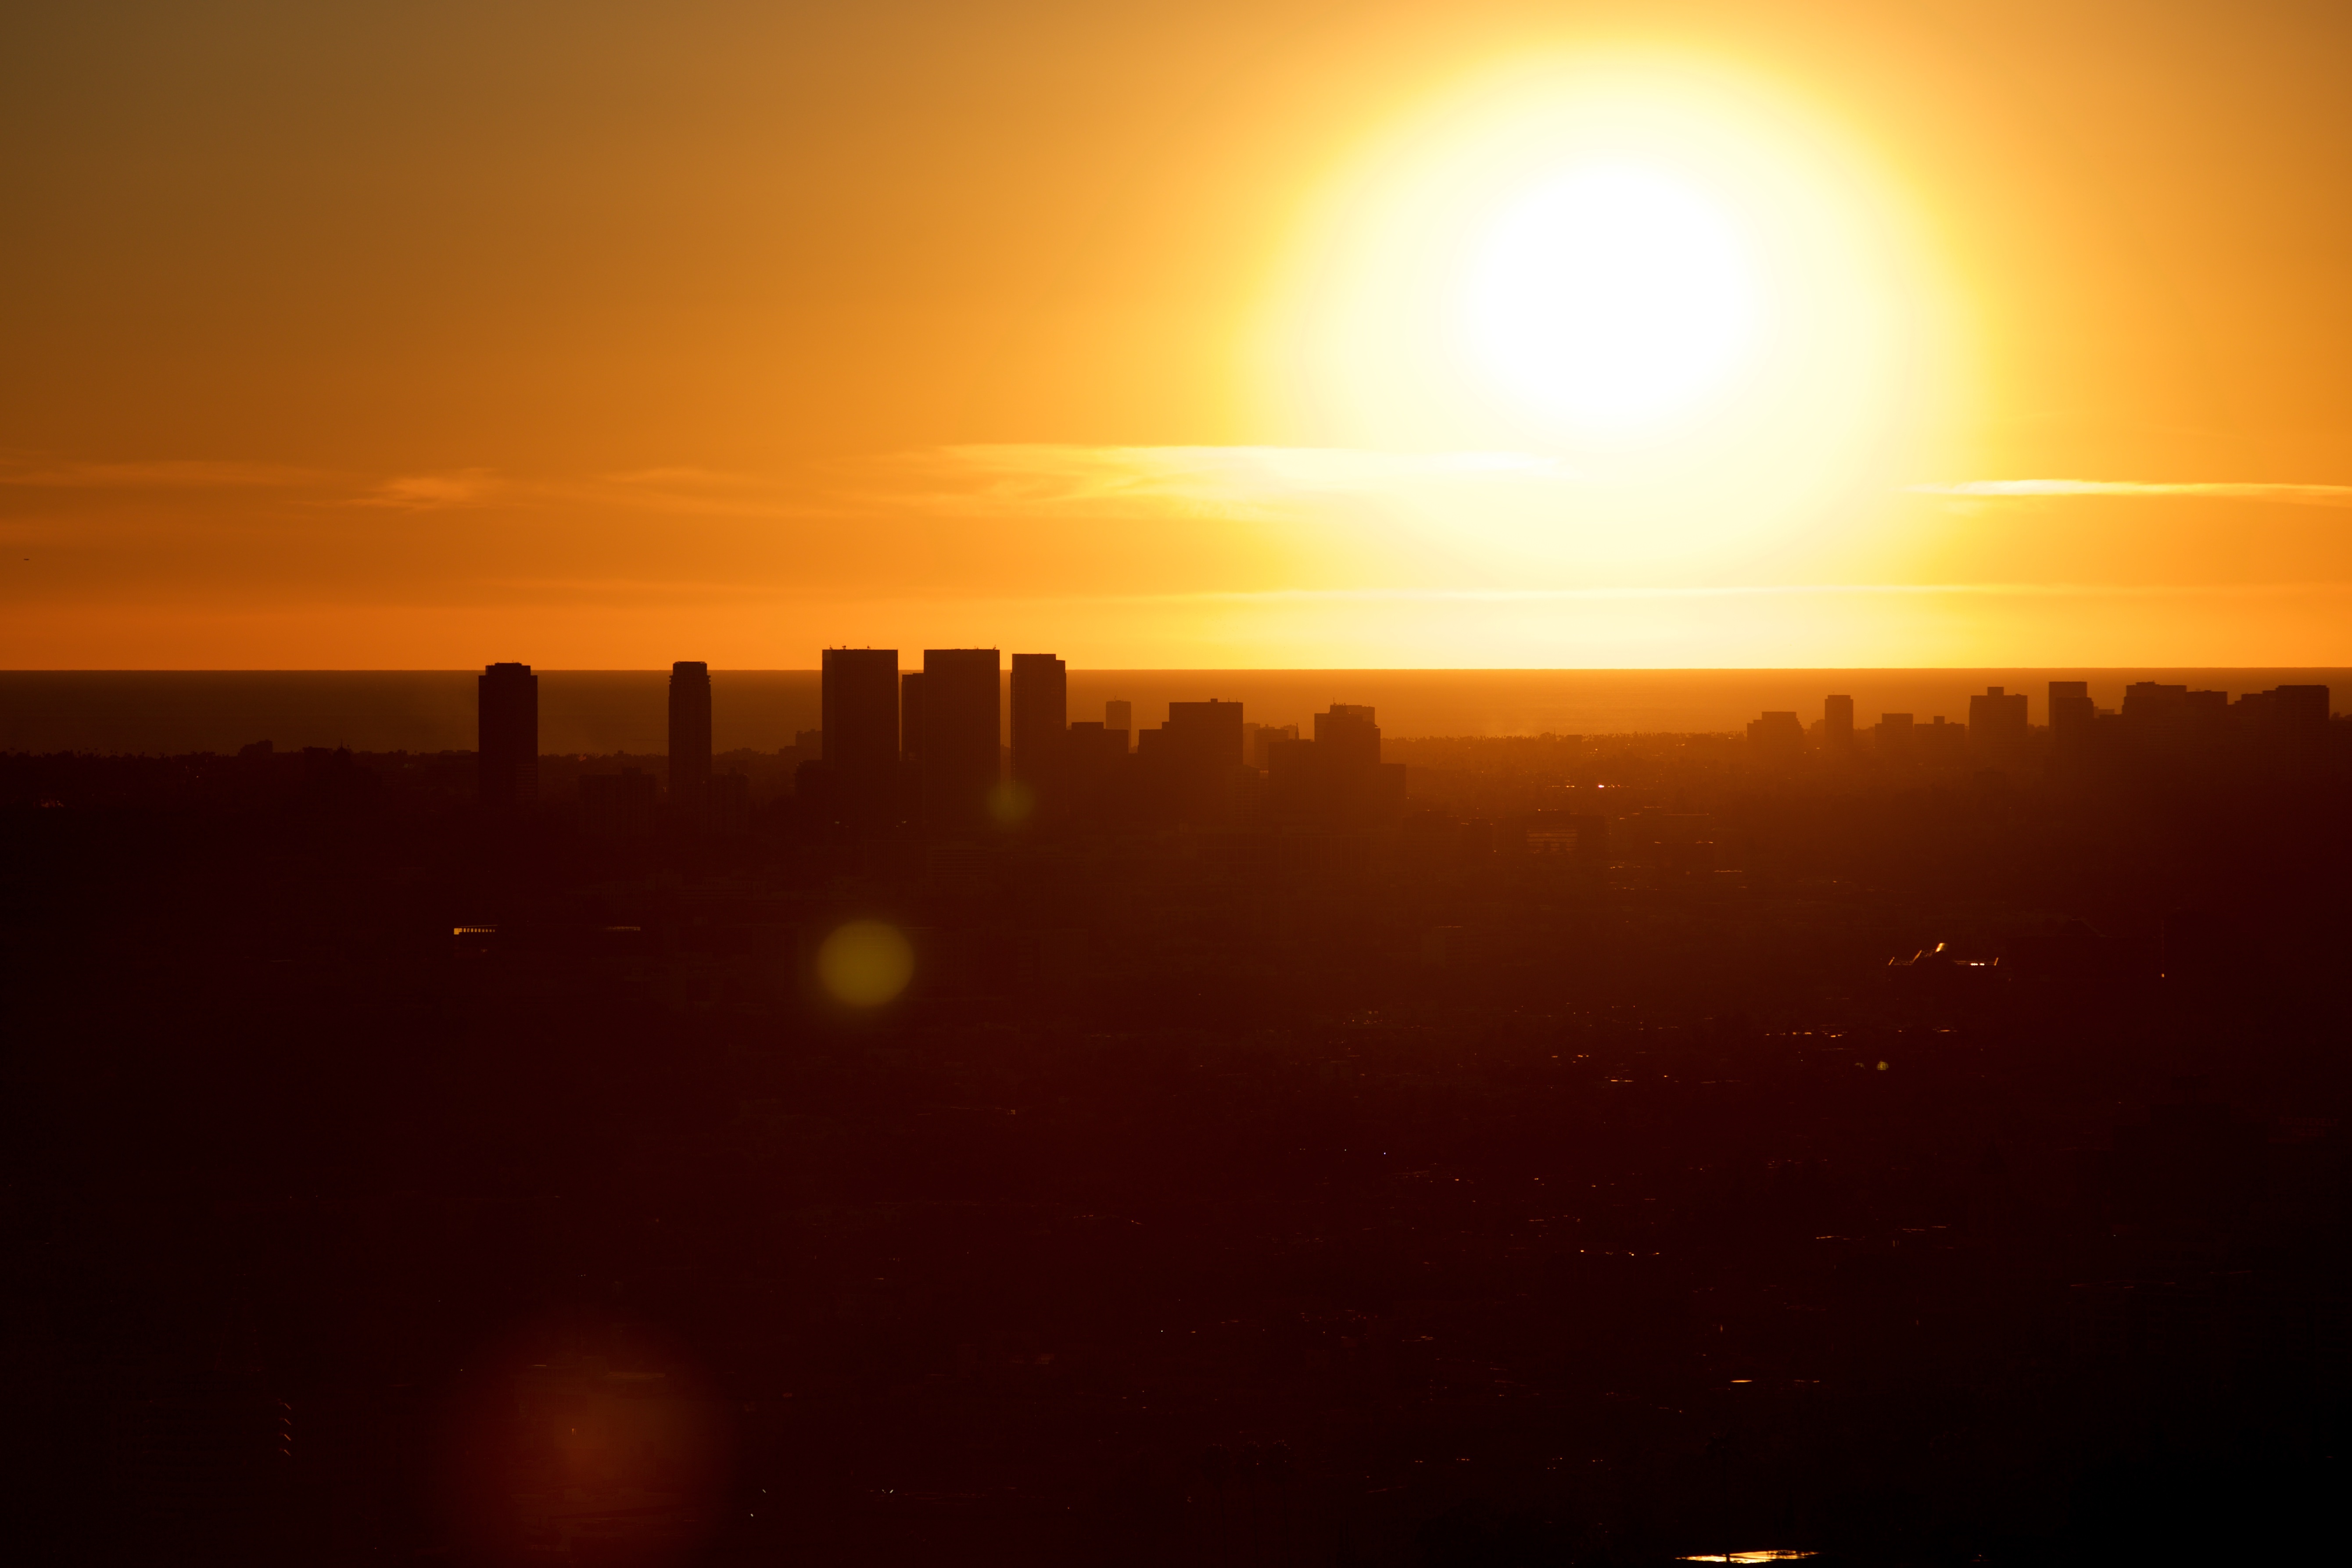
horizon, sky, sun, sunrise, sunset, skyline, sunlight, morning, dawn, city, atmosphere, cityscape, dusk, evening, afterglow, astronomical object, atmospheric phenomenon, red sky at morning